United States lightship Nantucket (WLV-612)

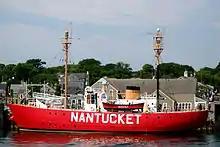
Nantucket Lightship at Straight Wharf on Nantucket Island

In August 2009, the "Nantucket Lightship" was anchored off the Kennedy Compound after the passing of Sen. Ted Kennedy as part of a memorial. For several years she was docked in TriBeCa in Lower Manhattan and was operated by a partnership with caterers and events company Mint Events and TASTINGS NYC-Palm Beach as an event space and yacht available for charter and from Spring 2016 until October 2016, she was docked at Pier 6 in Brooklyn Bridge Park and was hosting talks and public tours in the park. In February 2017, she was featured on WCVB-TV's program Chronicle (American TV program) while docked in New Bedford, Massachusetts. Since 2018 she has been docked in Boston Harbor, also the location of another Nantucket Lightship, the United States lightship Nantucket (LV-112).